2016–17 Bengaluru FC season

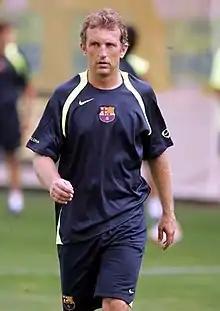
Albert Roca, Bengaluru FC's head coach for 2016–17 season

Having faced Mohun Bagan A.C. in March, Bengaluru FC faced Kolkata rivals again in the reverse fixture on 1 April 2017. Bengaluru rested Sunil Chhetri and Eugeneson Lyngdoh for the upcoming AFC fixture. With a brace from Katsumi Yusa, Mohun Bagan routed the defending champions 3–0 and officially put the title out of Bengaluru's hands. With the season approaching the end, Bengaluru FC faced the title contenders Aizawl F.C. on 9 April 2017. Aizawl led other title contender, East Bengal by 3 points at the time and a win would strengthen their position at the top of the table. However, after the hard-fought game, Bengaluru FC earned a free-kick right outside the box in the injury time. Sunil Chhetri's kick was converted by Marjan Jugović's header into the last minute goal, thus earning full 3 points for the home team. Aiming to finish the season on a high, Bengaluru FC travelled to Shillong on 15 April 2017. After insipid start, Bengaluru FC controlled the game and took the lead in 26th minute when Sunil Chhetri scored a goal. Bengaluru strengthened their lead in the second half with Harmanjot Khabra scored his first goal for the club. With the win, Bengaluru regained the fourth position in the table. In the penultimate game of the season, the blues faced DSK Shivajians F.C. at home. In a clinical display, Bengaluru scored 7 goals and maintained a clean sheet. Man of the match, Sunil Chhetri scored a brace and assisted in three goals, where as Alwyn George, Eugeneson Lyngdoh, Seminlen Doungel, C.K. Vineeth, and Sandesh Jhingan pitched in with a goal each. This was also the biggest margin of win for Bengaluru FC since their inception in 2013. The blues finished season on a high note, scoring a dominant 3–0 win against former champions, Churchill Brothers S.C. Roca rested key players ahead of AFC cup game and fielded the reserve team. Daniel Lalhlimpuia, Udanta Singh and Mandar Rao Desai scored a goal each to secure 4th position for Bengaluru FC, the lowest for the club since its inception.